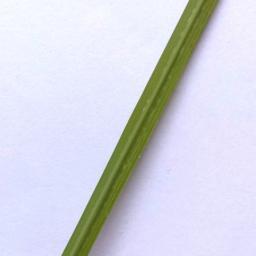
Label: Rice___Healthy